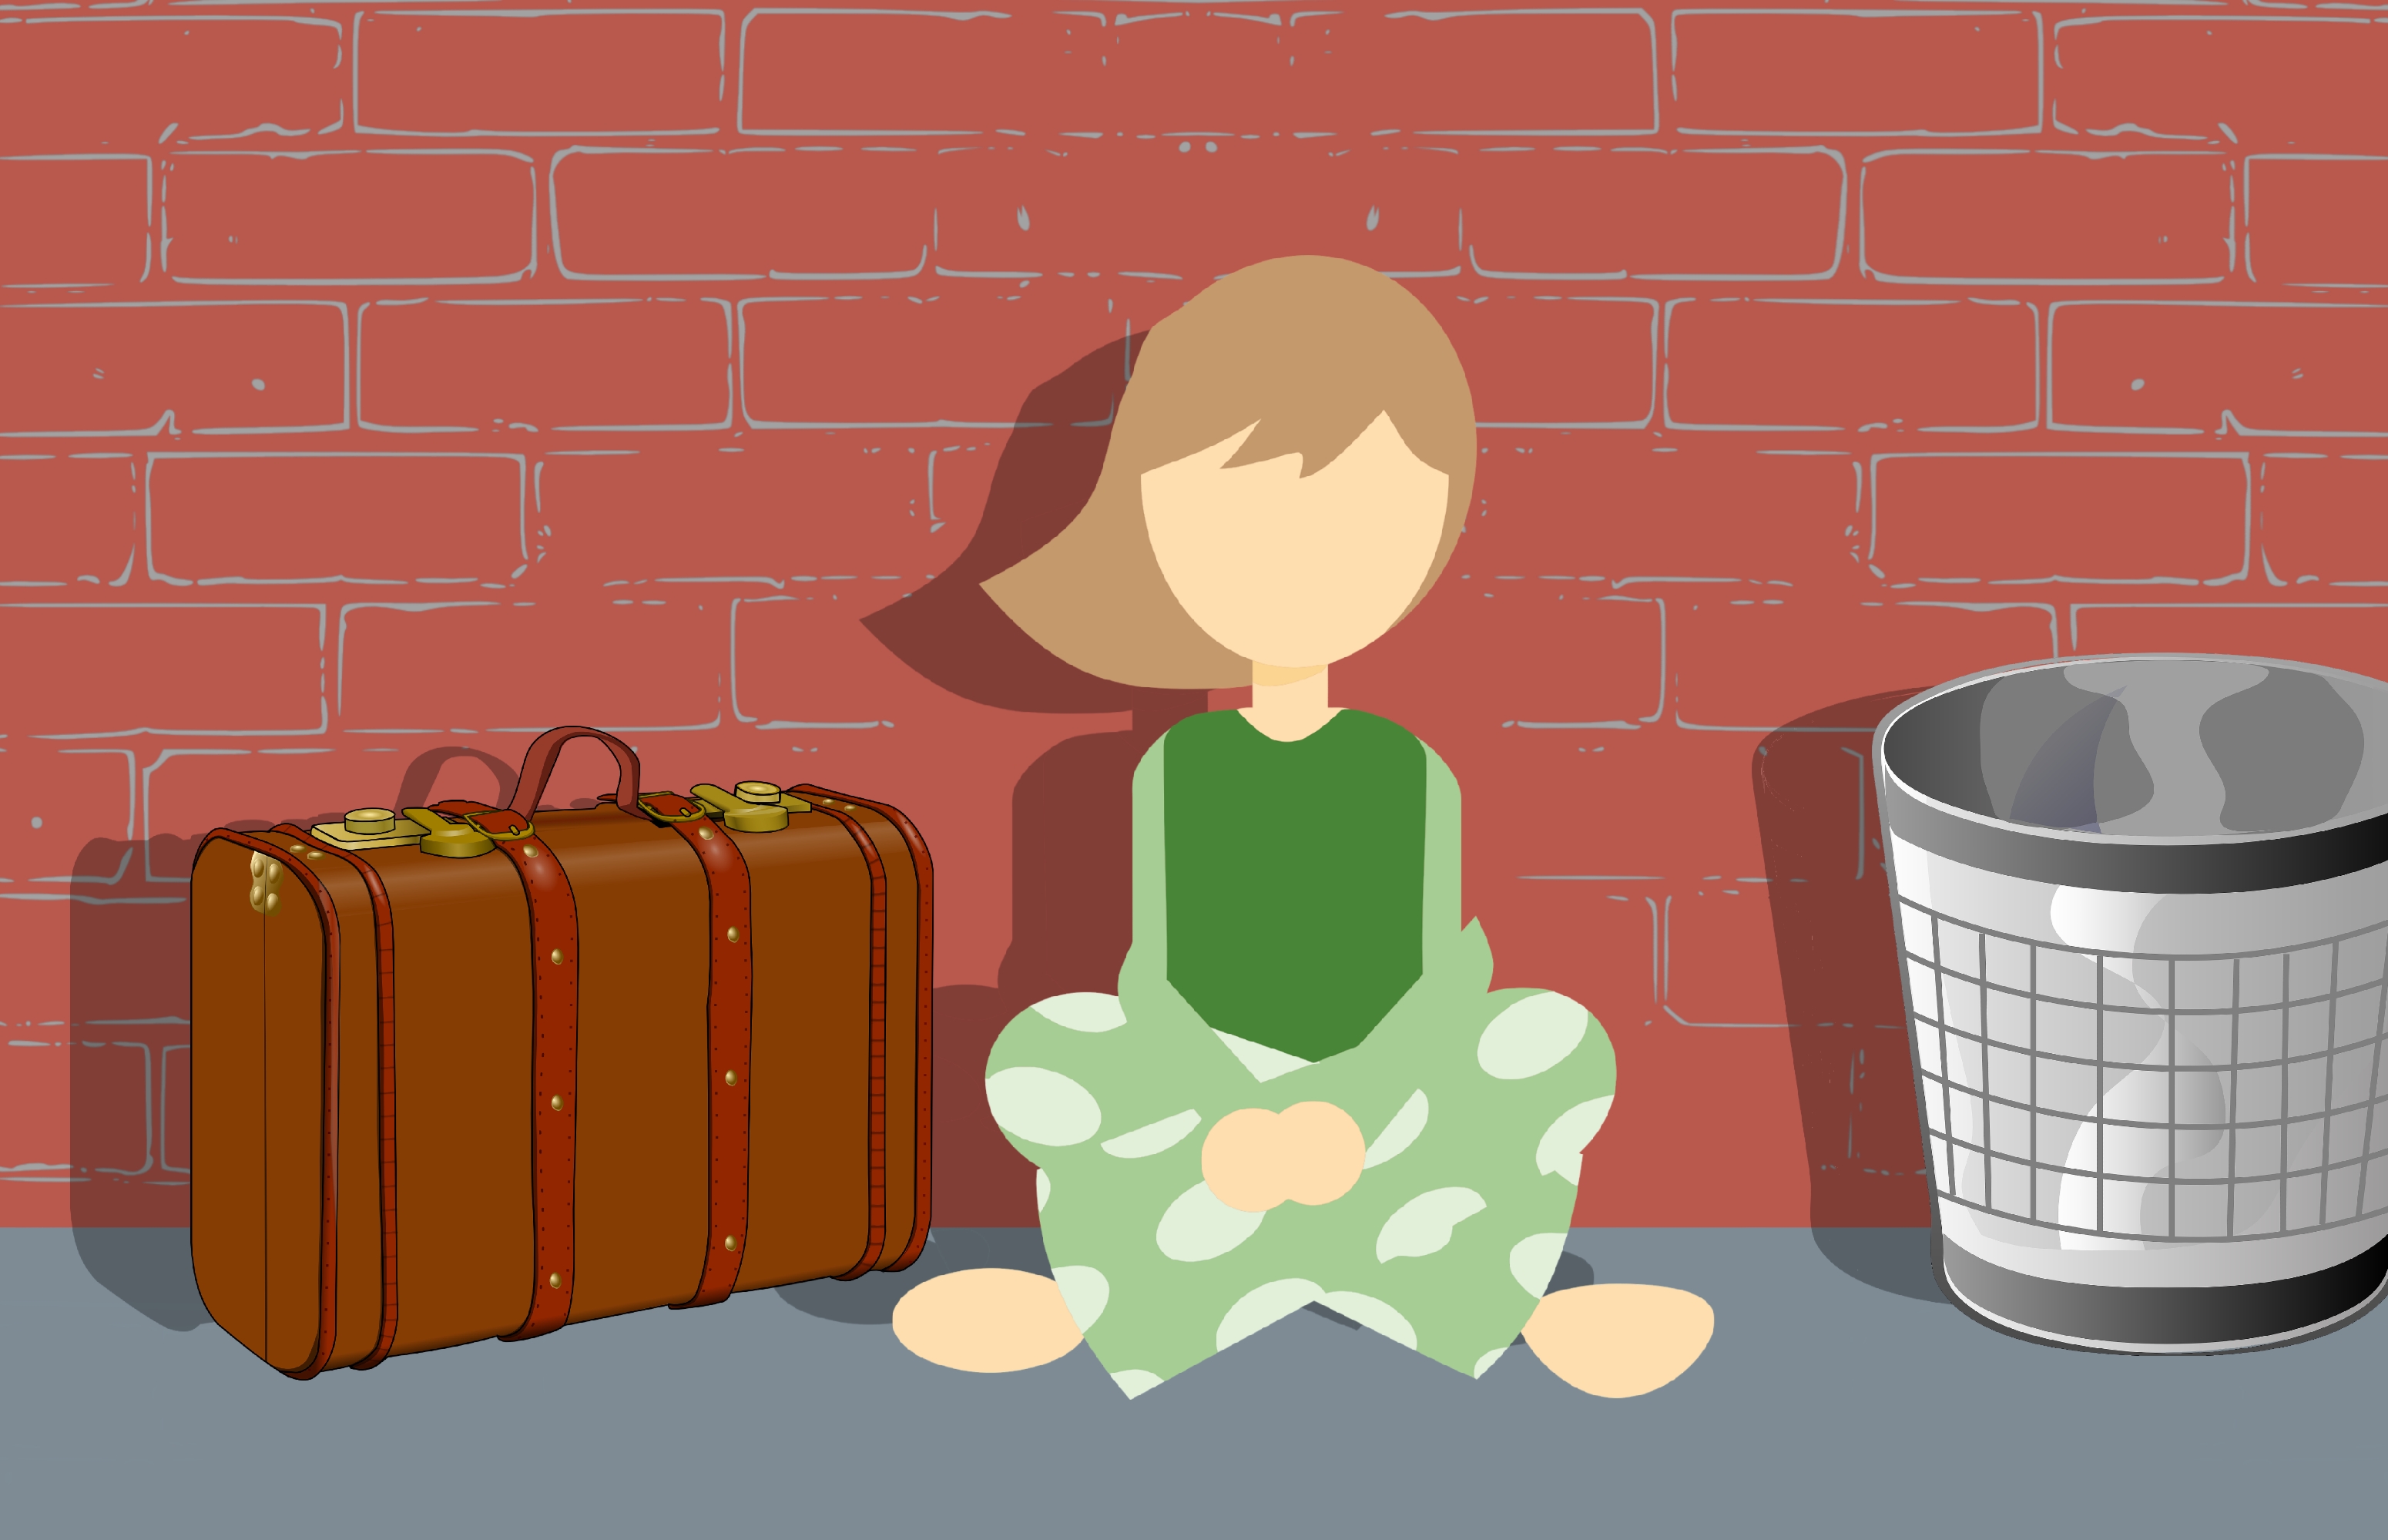
homeless, poor, woman, sitting, depressed, jobless, lonely, miserable outerwear, bag, junk, garbage, beggar, desperate, poverty, sad, help, society, responsibility, street, lost, illustration, cylinder, clip art, animation, art